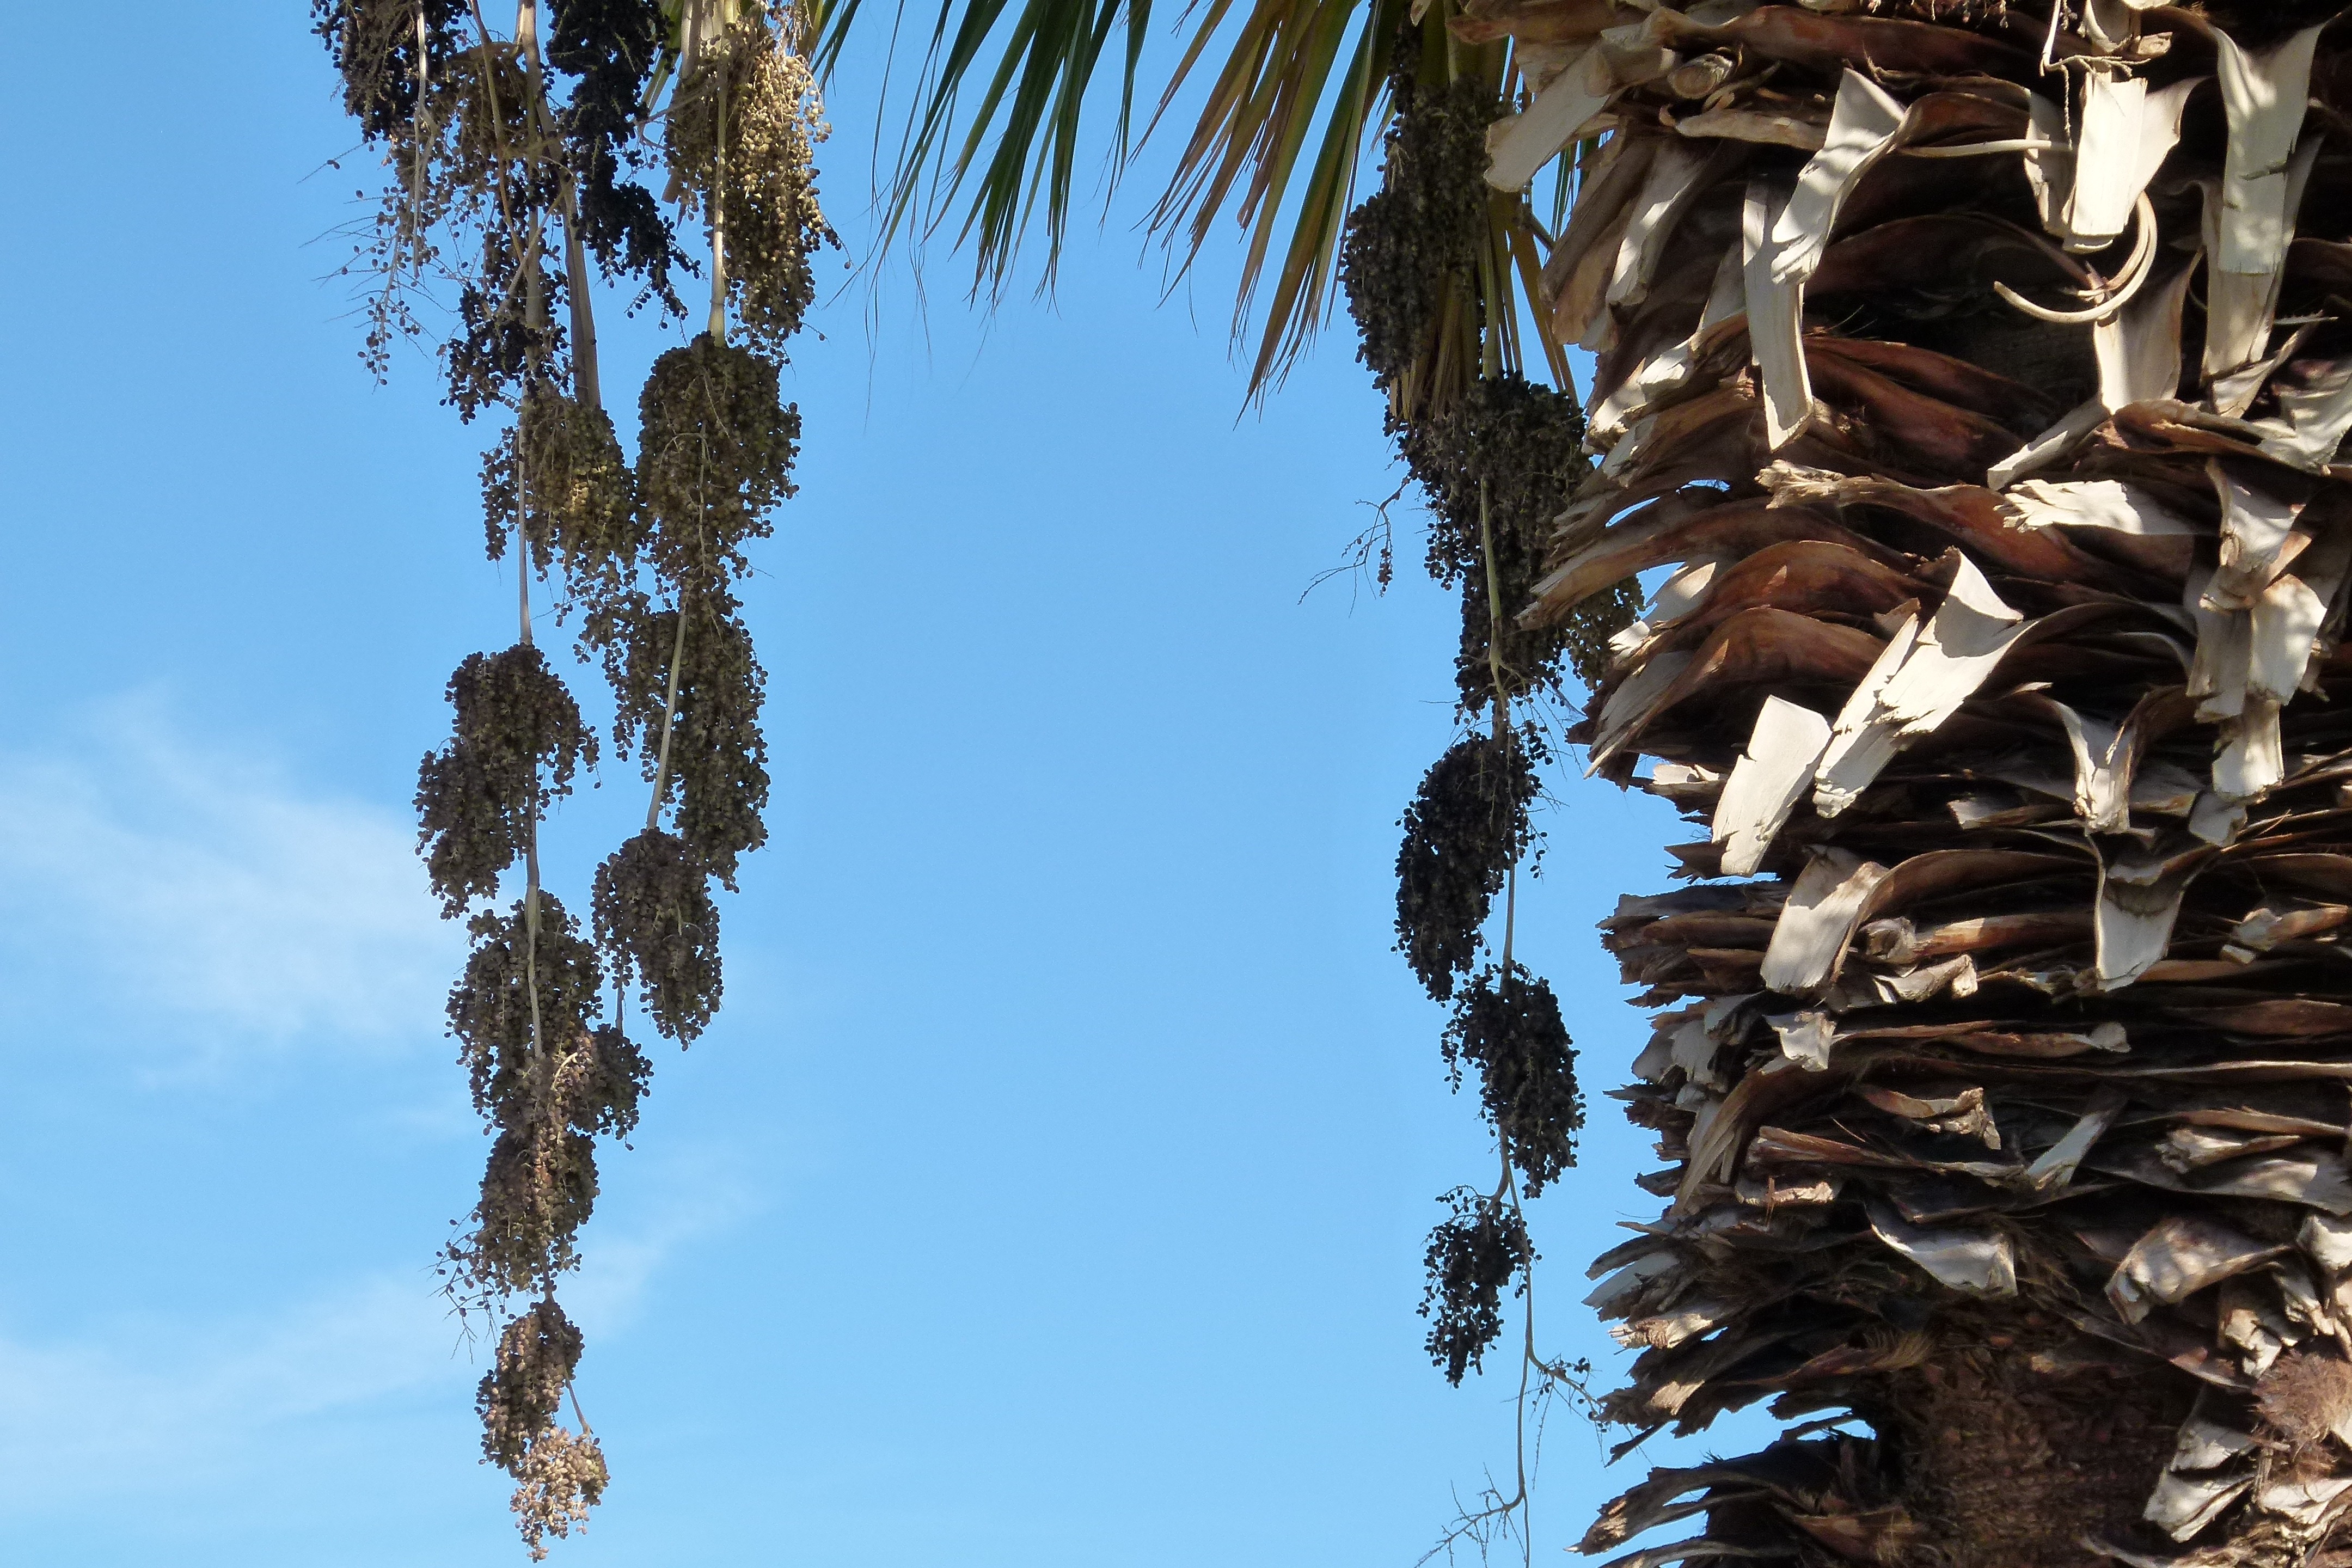
tree, nature, branch, plant, sky, fruit, sunlight, leaf, desert, flower, dry, palm, close up, hot, withered, flowering plant, date palm, woody plant, land plant, arecales, palm family